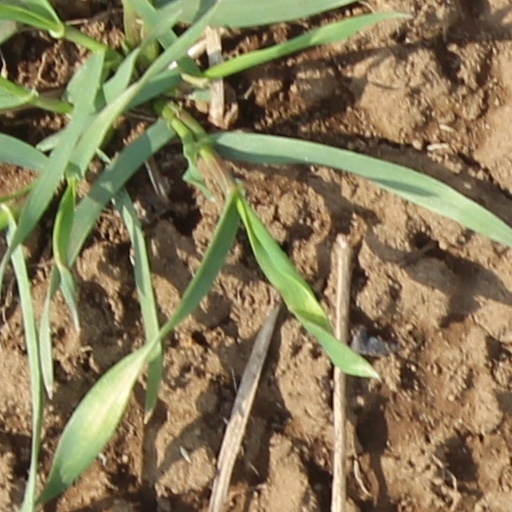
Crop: wheat